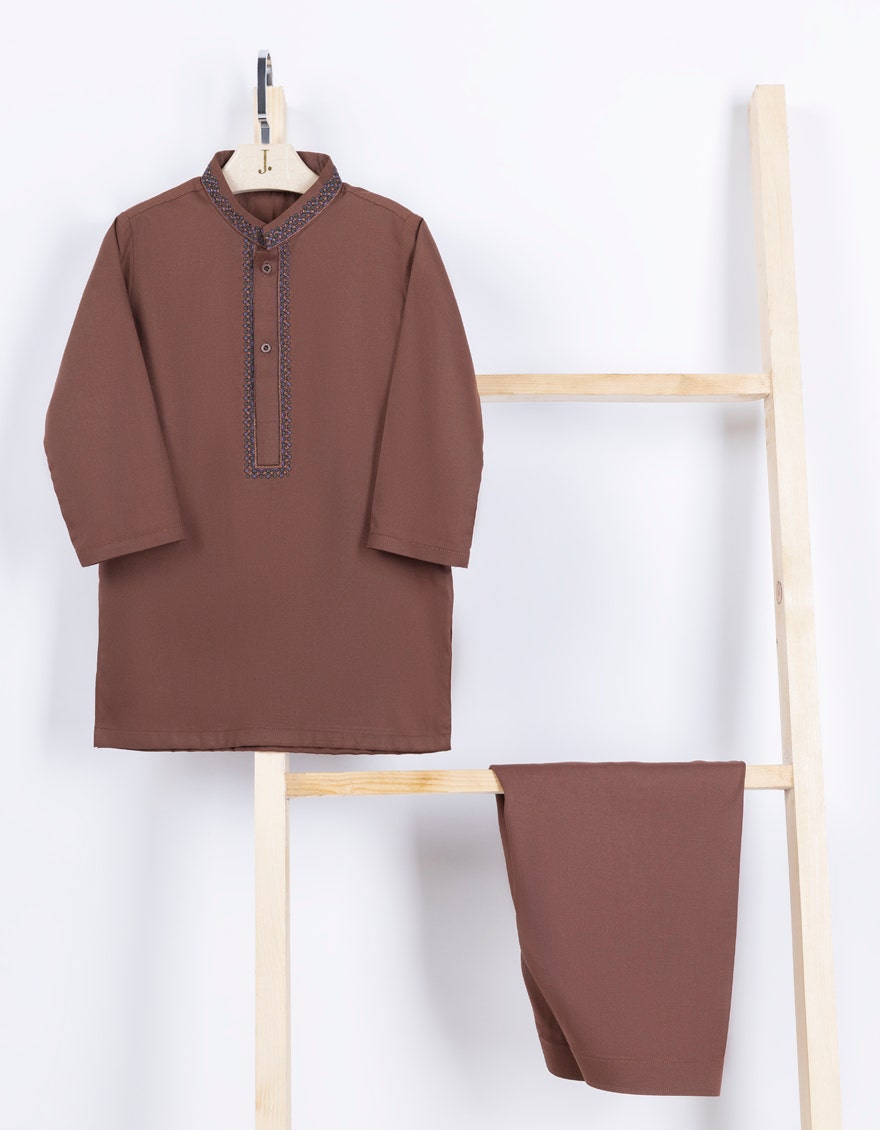
dark chocolate khanam kurta